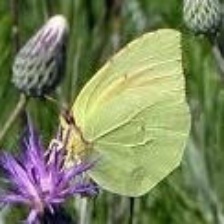
Species: CLEOPATRA
Butterfly family (ImageNet category): sulphur_butterfly